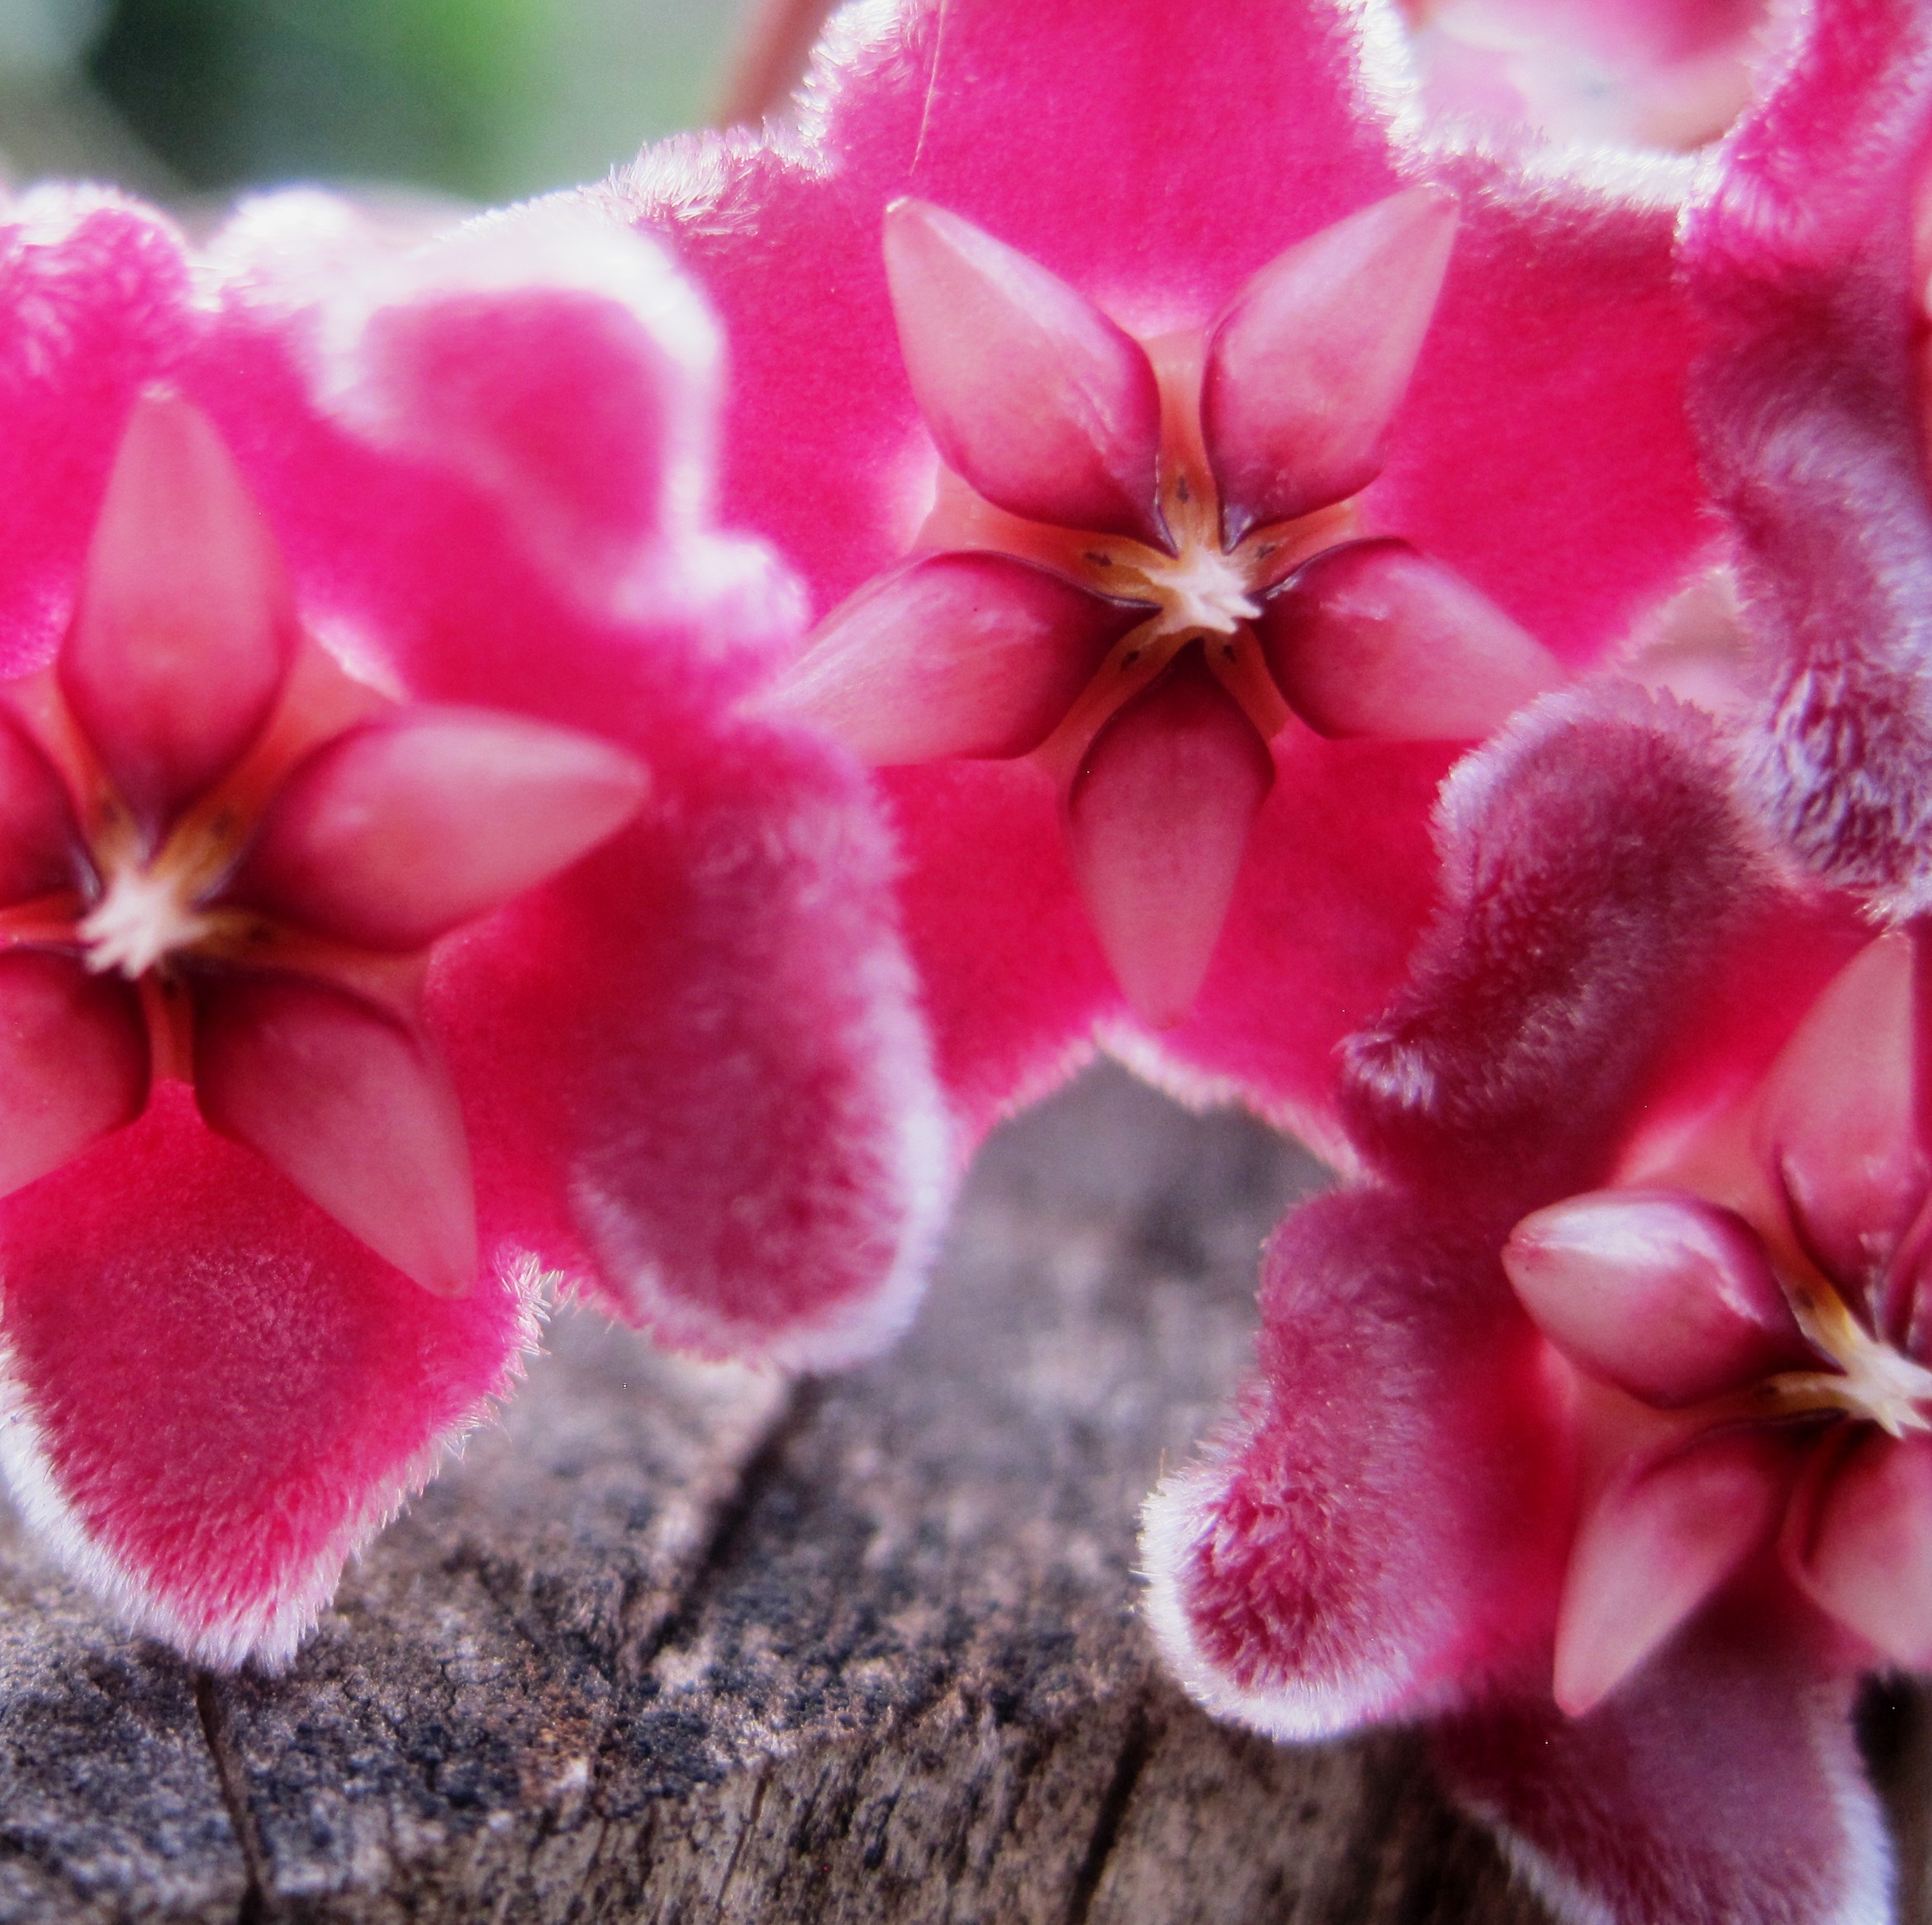
blossom, plant, flower, petal, red, pink, flora, close up, macro photography, hoya, flowering plant, florets, velvety, land plant, waxy, waxplant